Baker Creek (Washington)

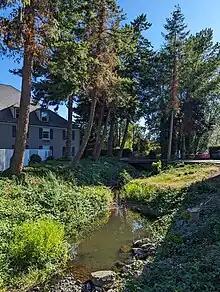
Baker Creek, where it runs between buildings of the Wingate Heritage Inn, Bellingham

Baker Creek is a stream that flows through Whatcom County, Washington. It is a tributary to Squalicum Creek, which flows through Bellingham, Washington, to Squalicum Waterway in Bellingham Bay.